Luther (play)

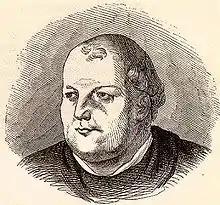
Staupitz

Cardinal Cajetan, the Papal Legate to Germany, has sent for Luther. The latter's views are by now seen by the Church as verging on heresy, and Cajetan tries, in vain, to persuade Luther to retract. Cajetan warns that Luther's views, if pursued, will cause the break-up of Christendom.